Answer in natural language. Considering the relative positions, where is blue rectangle wall decor (marked A) with respect to white color sperical shape office chair (marked B)? Choose between the following options: left or right
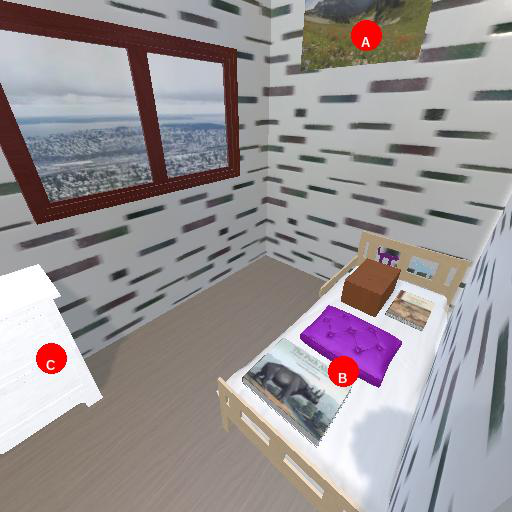
<answer>right</answer>